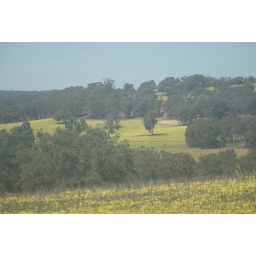
Yellow ground cover and Yellow plants in foreground